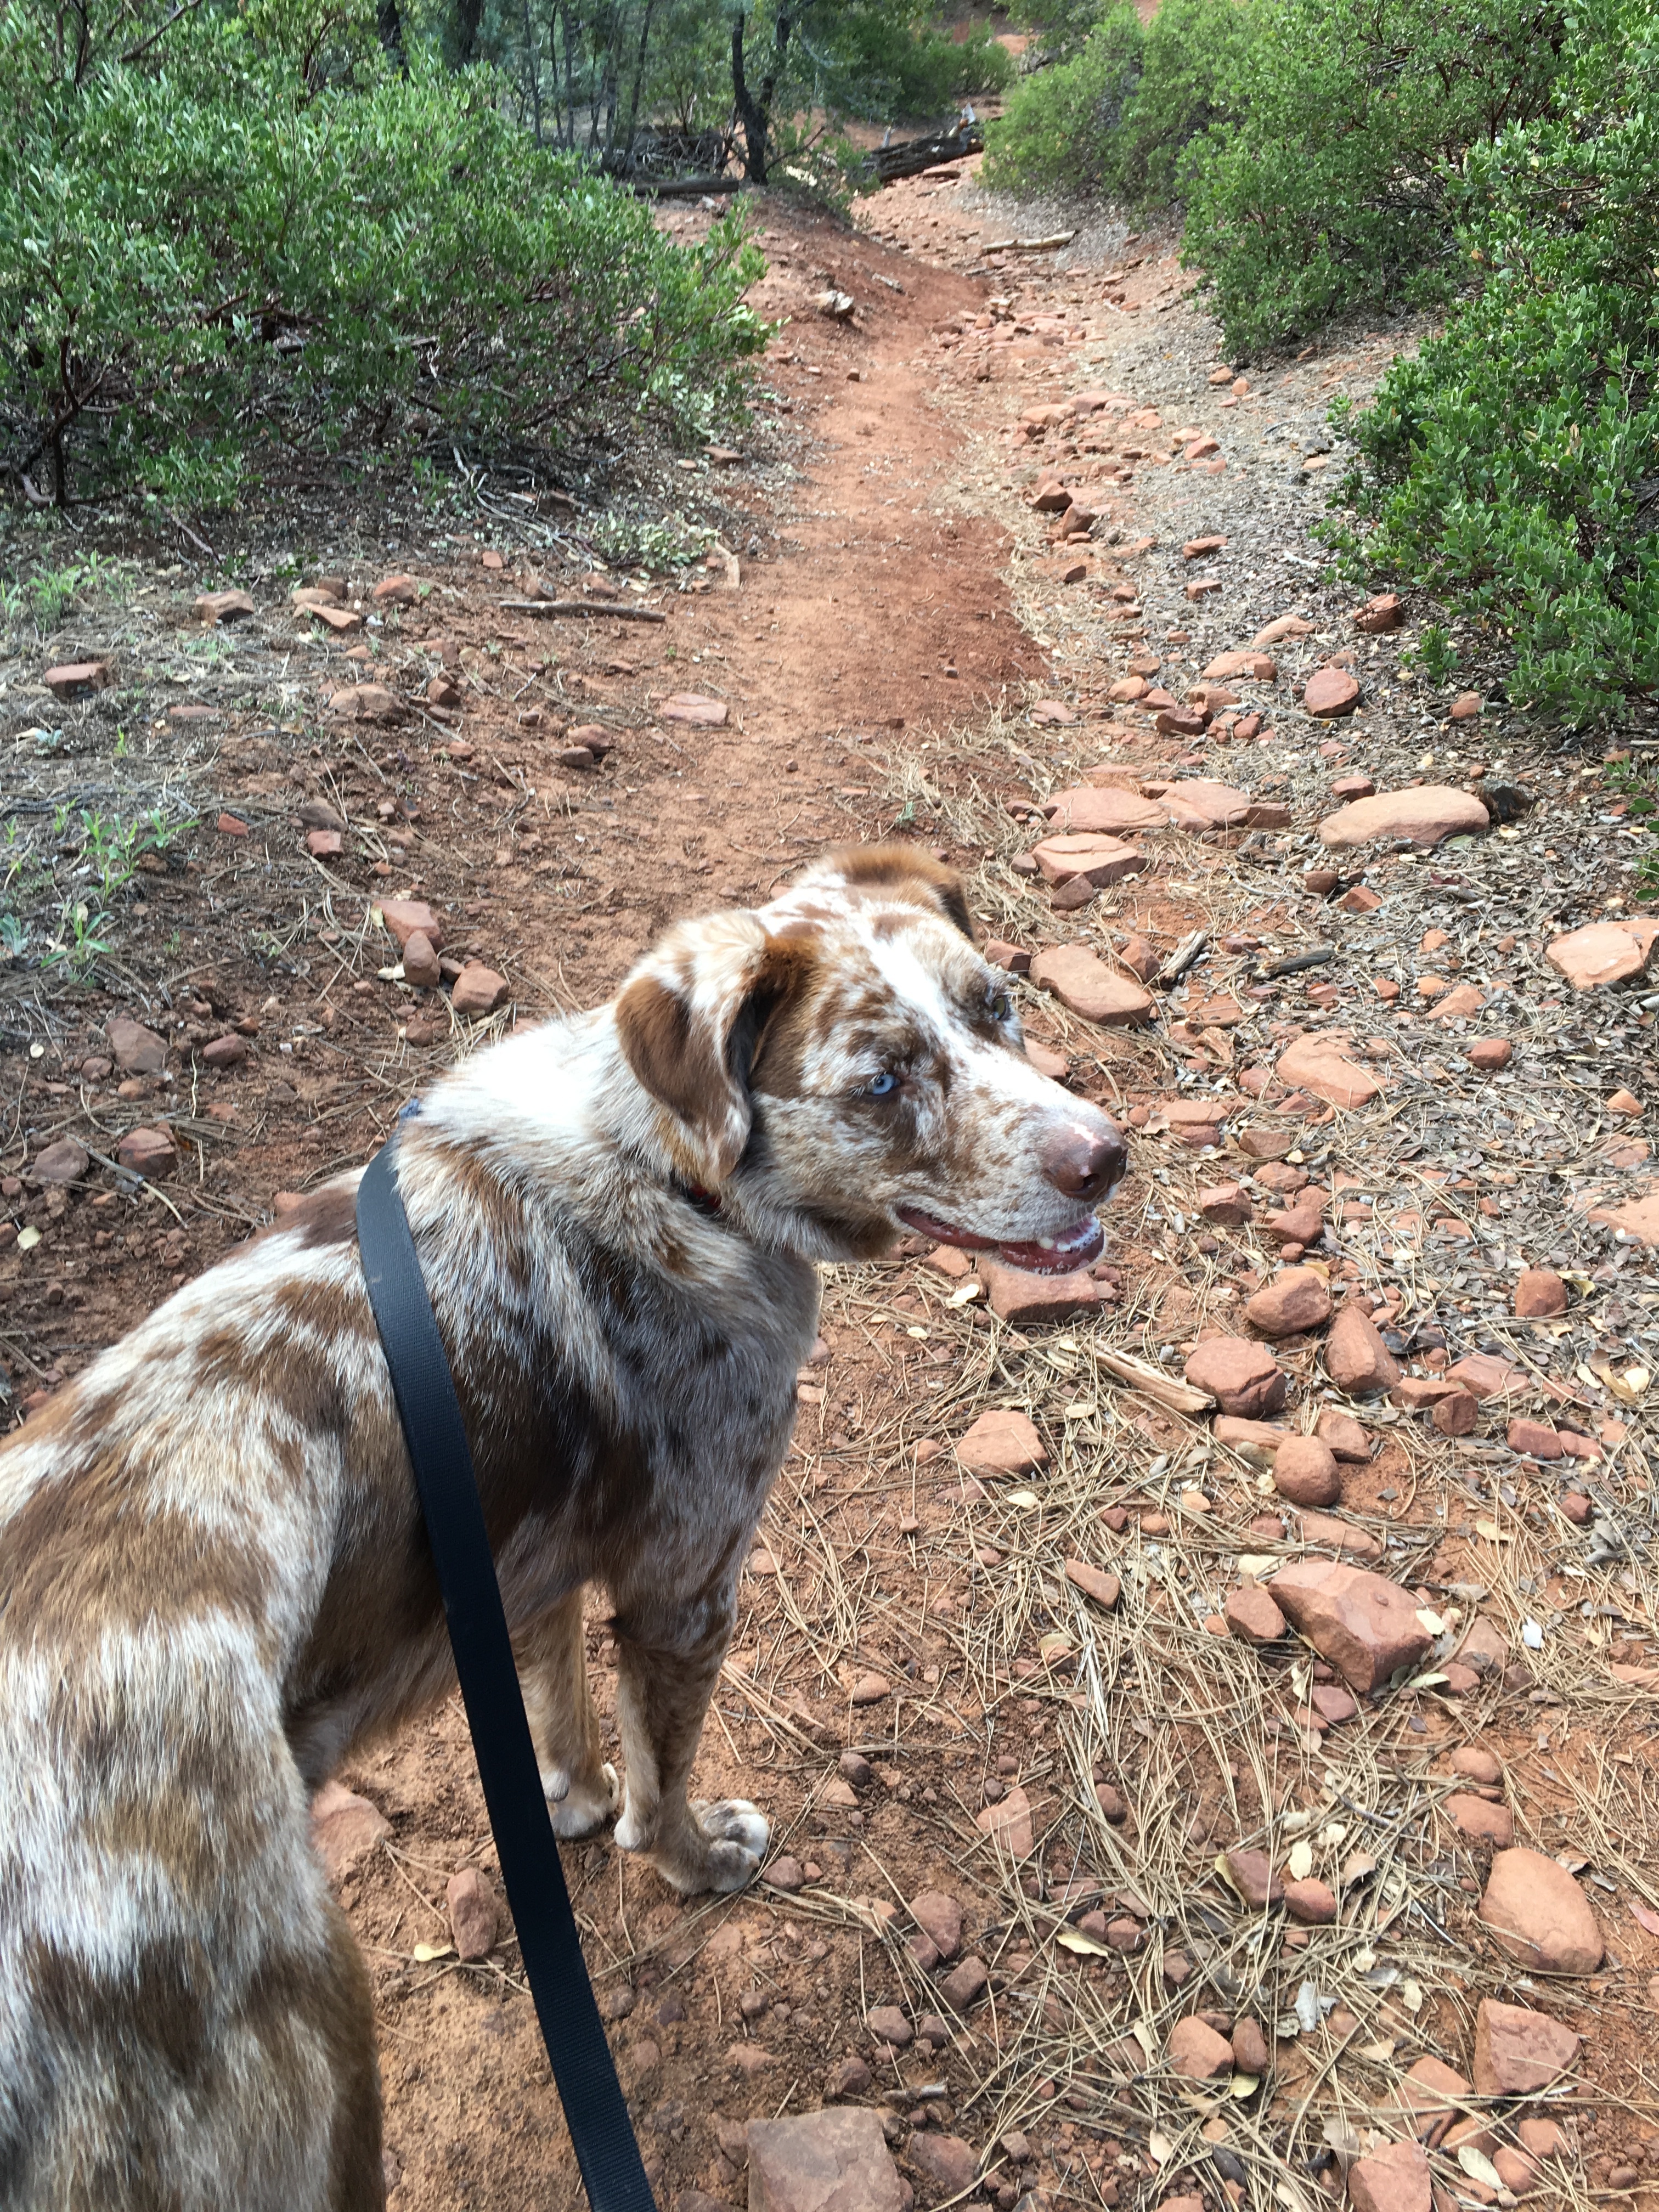
dog, mammal, felix, street dog, dog like mammal, dog crossbreeds